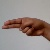
The image shows a hand gesture representing the letter 'H' in Indian Sign Language.